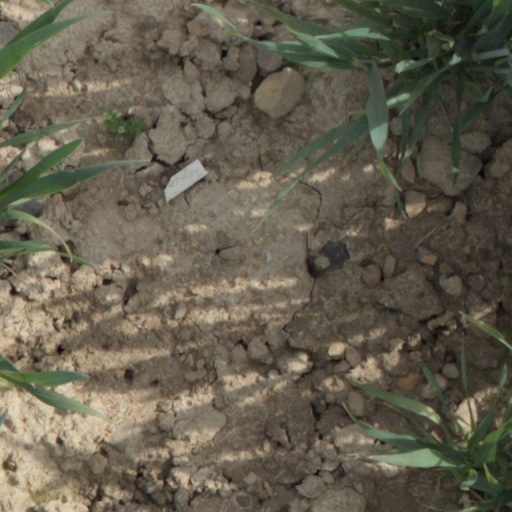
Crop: wheat